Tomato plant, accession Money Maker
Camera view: tilt-top (135 deg); turntable rotation: 210 degrees
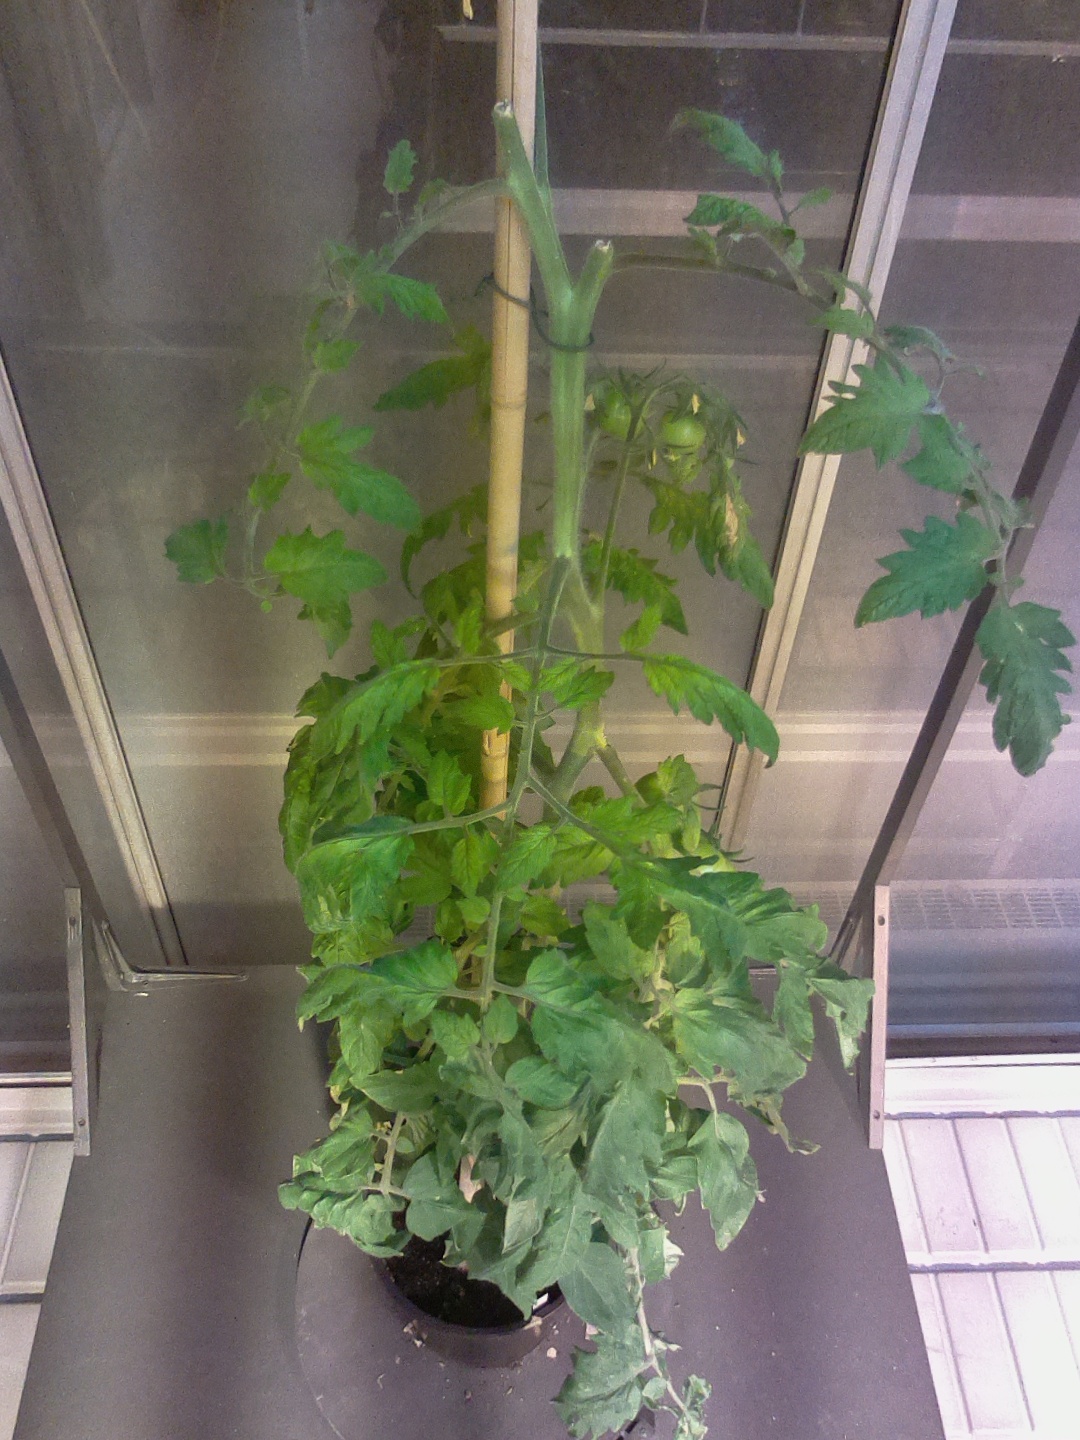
BBCH growth stage 78: 80% -90% of final fruit size